Antonio Palomino

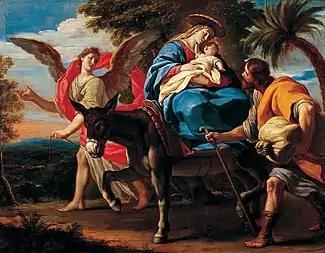
"Huida a Egipto" ca. 1712 - 1714.

Antonio Palomino was born to a respectable family at Bujalance, near Córdoba in 1655. He studied philosophy, theology and law at Córdoba, and had lessons in painting from Juan de Valdés Leal, who visited there in 1672, and afterwards from Juan de Alfaro y Gamez in 1675.